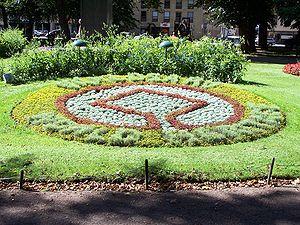
La Suède — en forme longue le royaume de Suède — est un pays d'Europe du Nord situé en Scandinavie. Sa capitale est Stockholm et ses habitants sont appelés Suédois. Sa langue officielle et langue majoritaire est le suédois. Le finnois et le sami sont aussi parlés, principalement dans le nord du pays. Les variations régionales sont fréquentes.